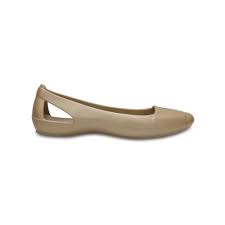
Label: Ballet Flat